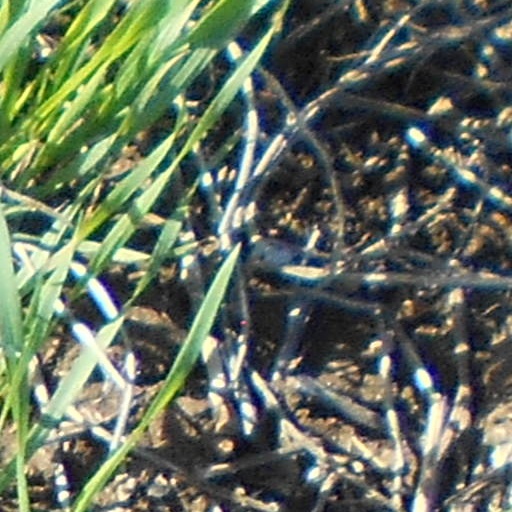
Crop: wheat